VMO-1

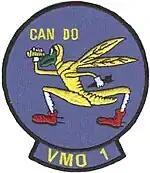
Early squadron insignia.

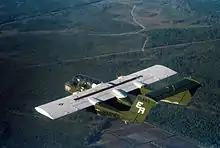
An OV-10A of VMO-1 in 1982.

In January 1946, the squadron moved to Marine Corps Air Station Cherry Point. During the Korean War, they trained replacement pilots for the war and supported operation of the 2nd Marine Division. In 1950, the squadron received eight Cessna OE-1 for light fixed wing operations. In 1952, they moved to Marine Corps Air Station New River and received their first helicopters. The tail code during this time was changed from LR to ER. In 1953 the squadron received the Cessna OE-2. In 1958, the squadron was part of the U.S. 6th Fleet task force that intervened in Lebanon and in 1965 they participated in the U.S. intervention into the Dominican Republic. From 1964 to 1968 the squadron operated without any fixed wing aircraft.